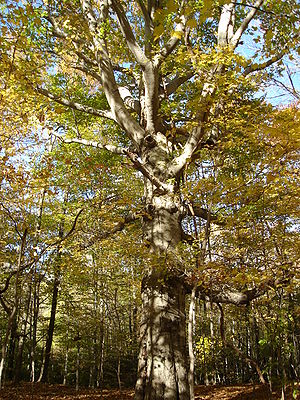
Amerikansk bøg
Amerikansk bøg (Fagus grandifolia)